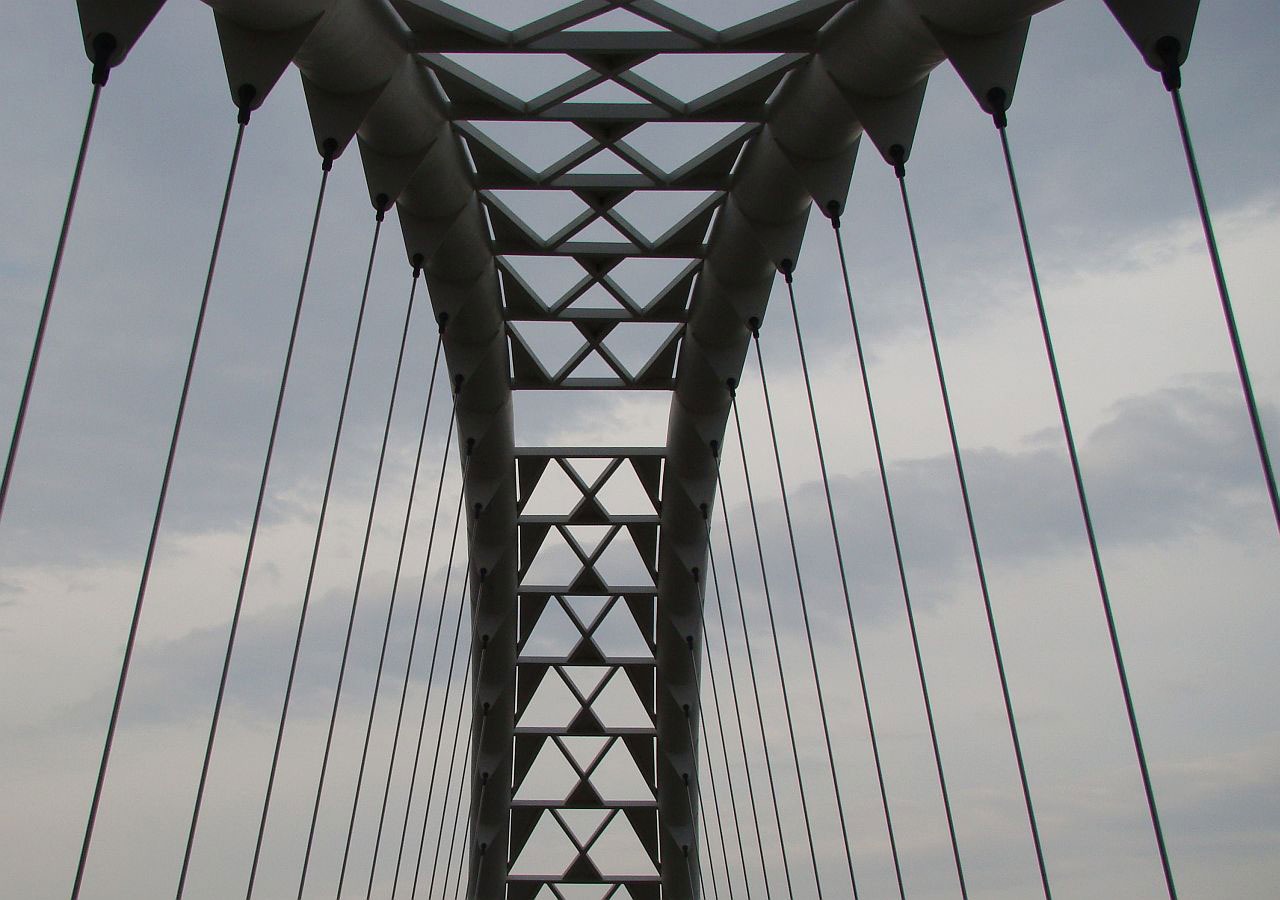
wing, architecture, structure, bridge, skyscraper, line, mast, symmetry, toronto, cable stayed bridge